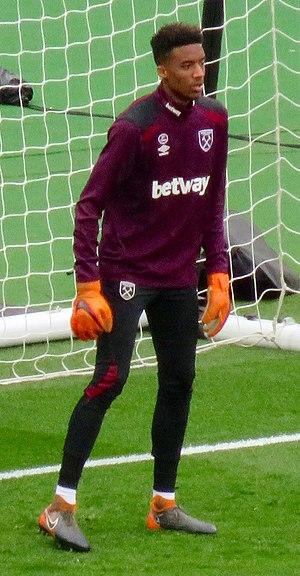
Nathan Trott, né le 21 novembre 1998 aux Bermudes, est un footballeur anglais qui évolue au poste de gardien de but à l'AFC Wimbledon, en prêt de West Ham United.